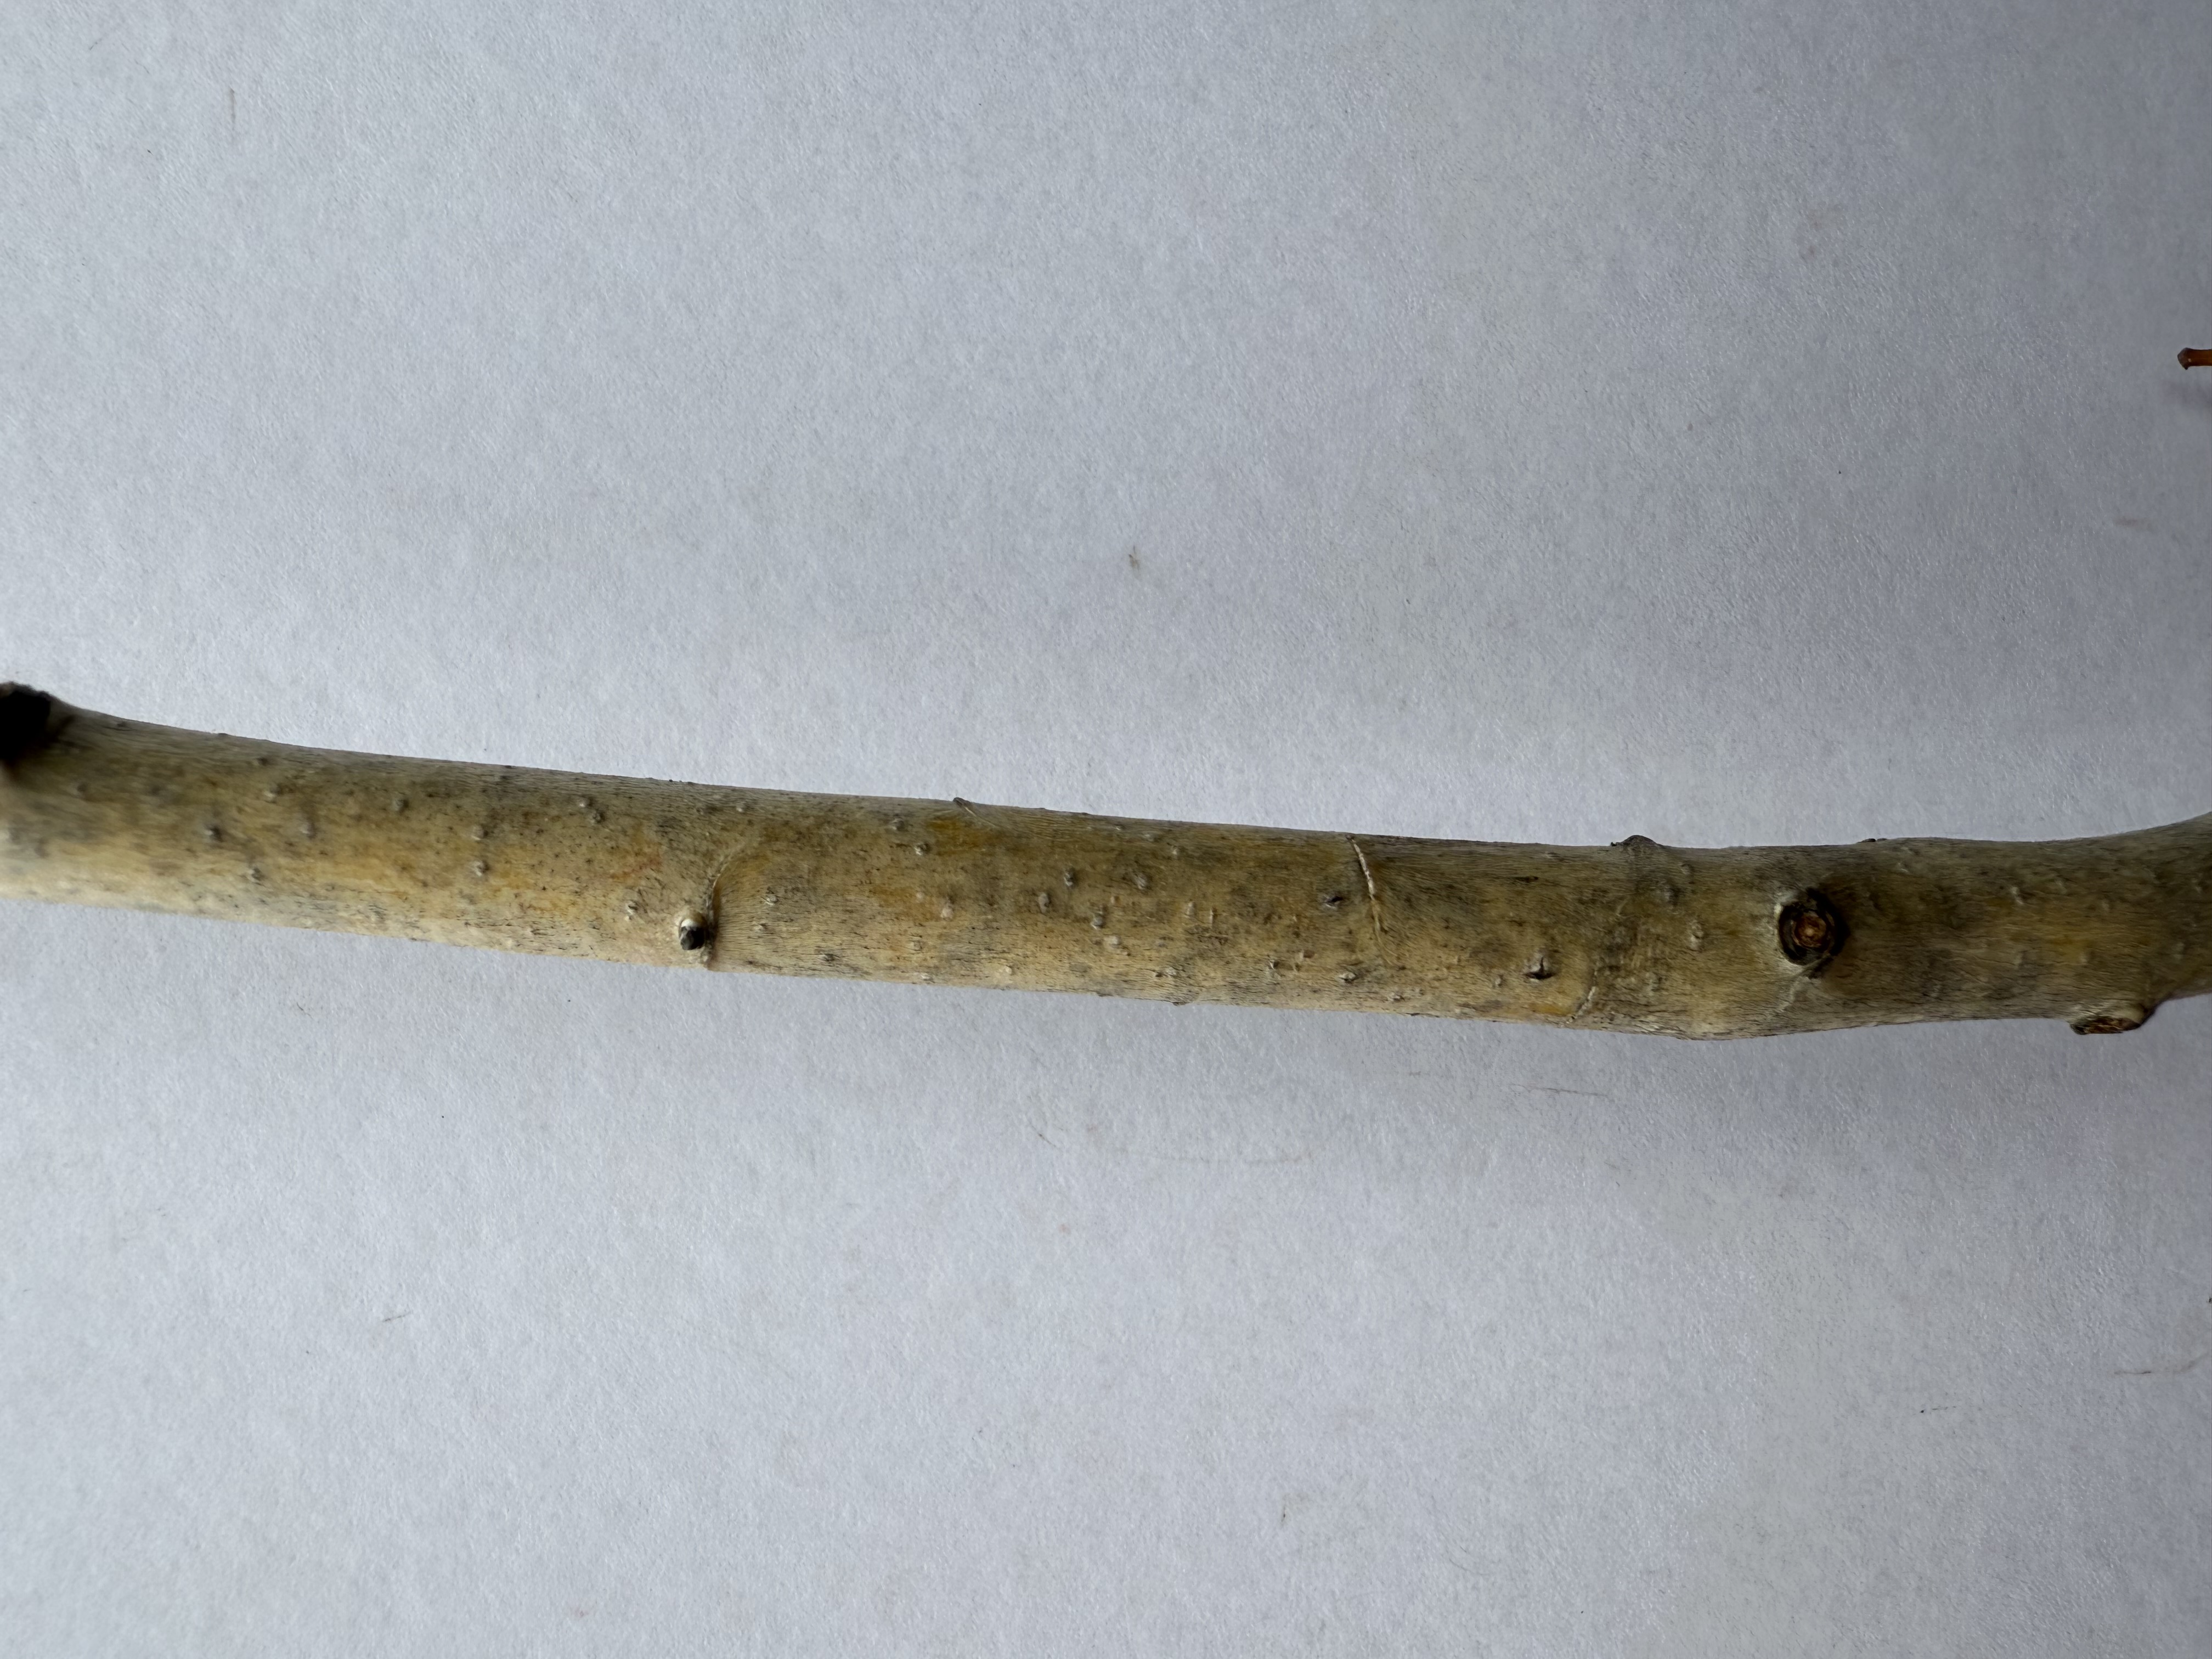
Variety: Red Azarol